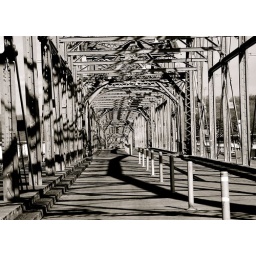
Contrasts and shadows on the walking bridge over the Tennessee River. Bluff's View Arts District, Chattanooga, TN. 2008.